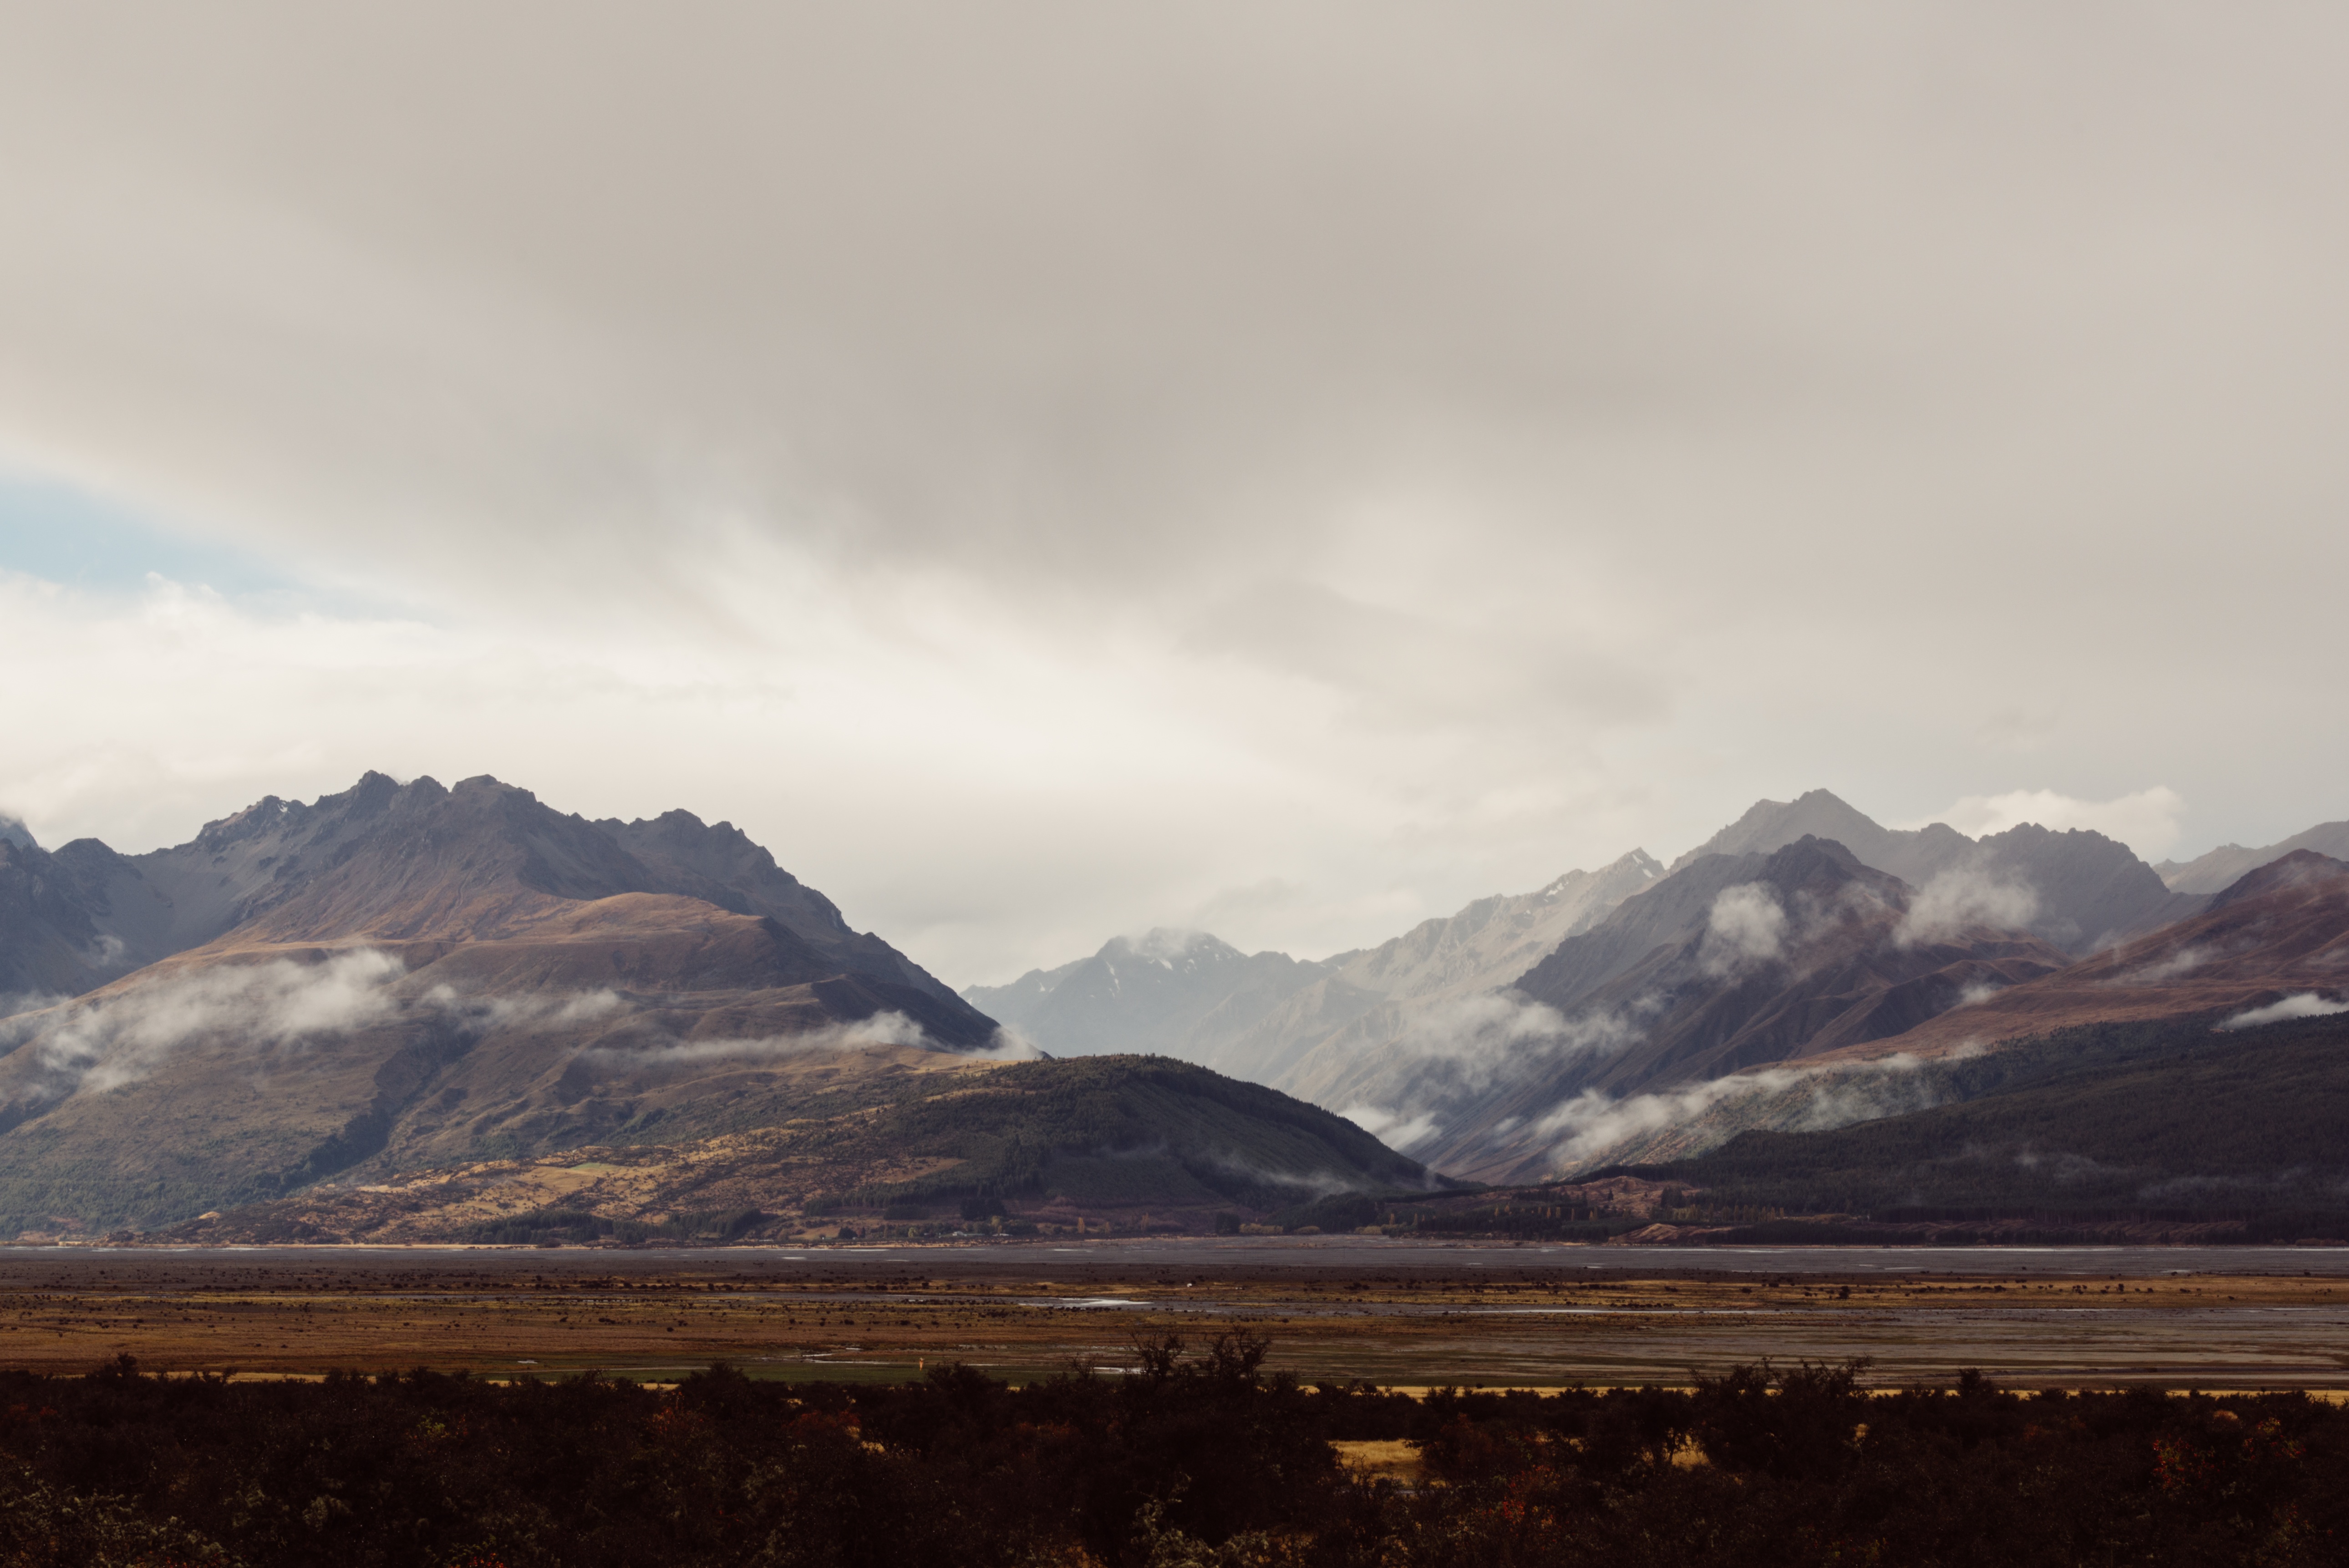
landscape, nature, horizon, wilderness, mountain, snow, cloud, morning, hill, dawn, valley, mountain range, weather, highland, plain, plateau, fell, loch, landform, geographical feature, atmospheric phenomenon, mountainous landforms